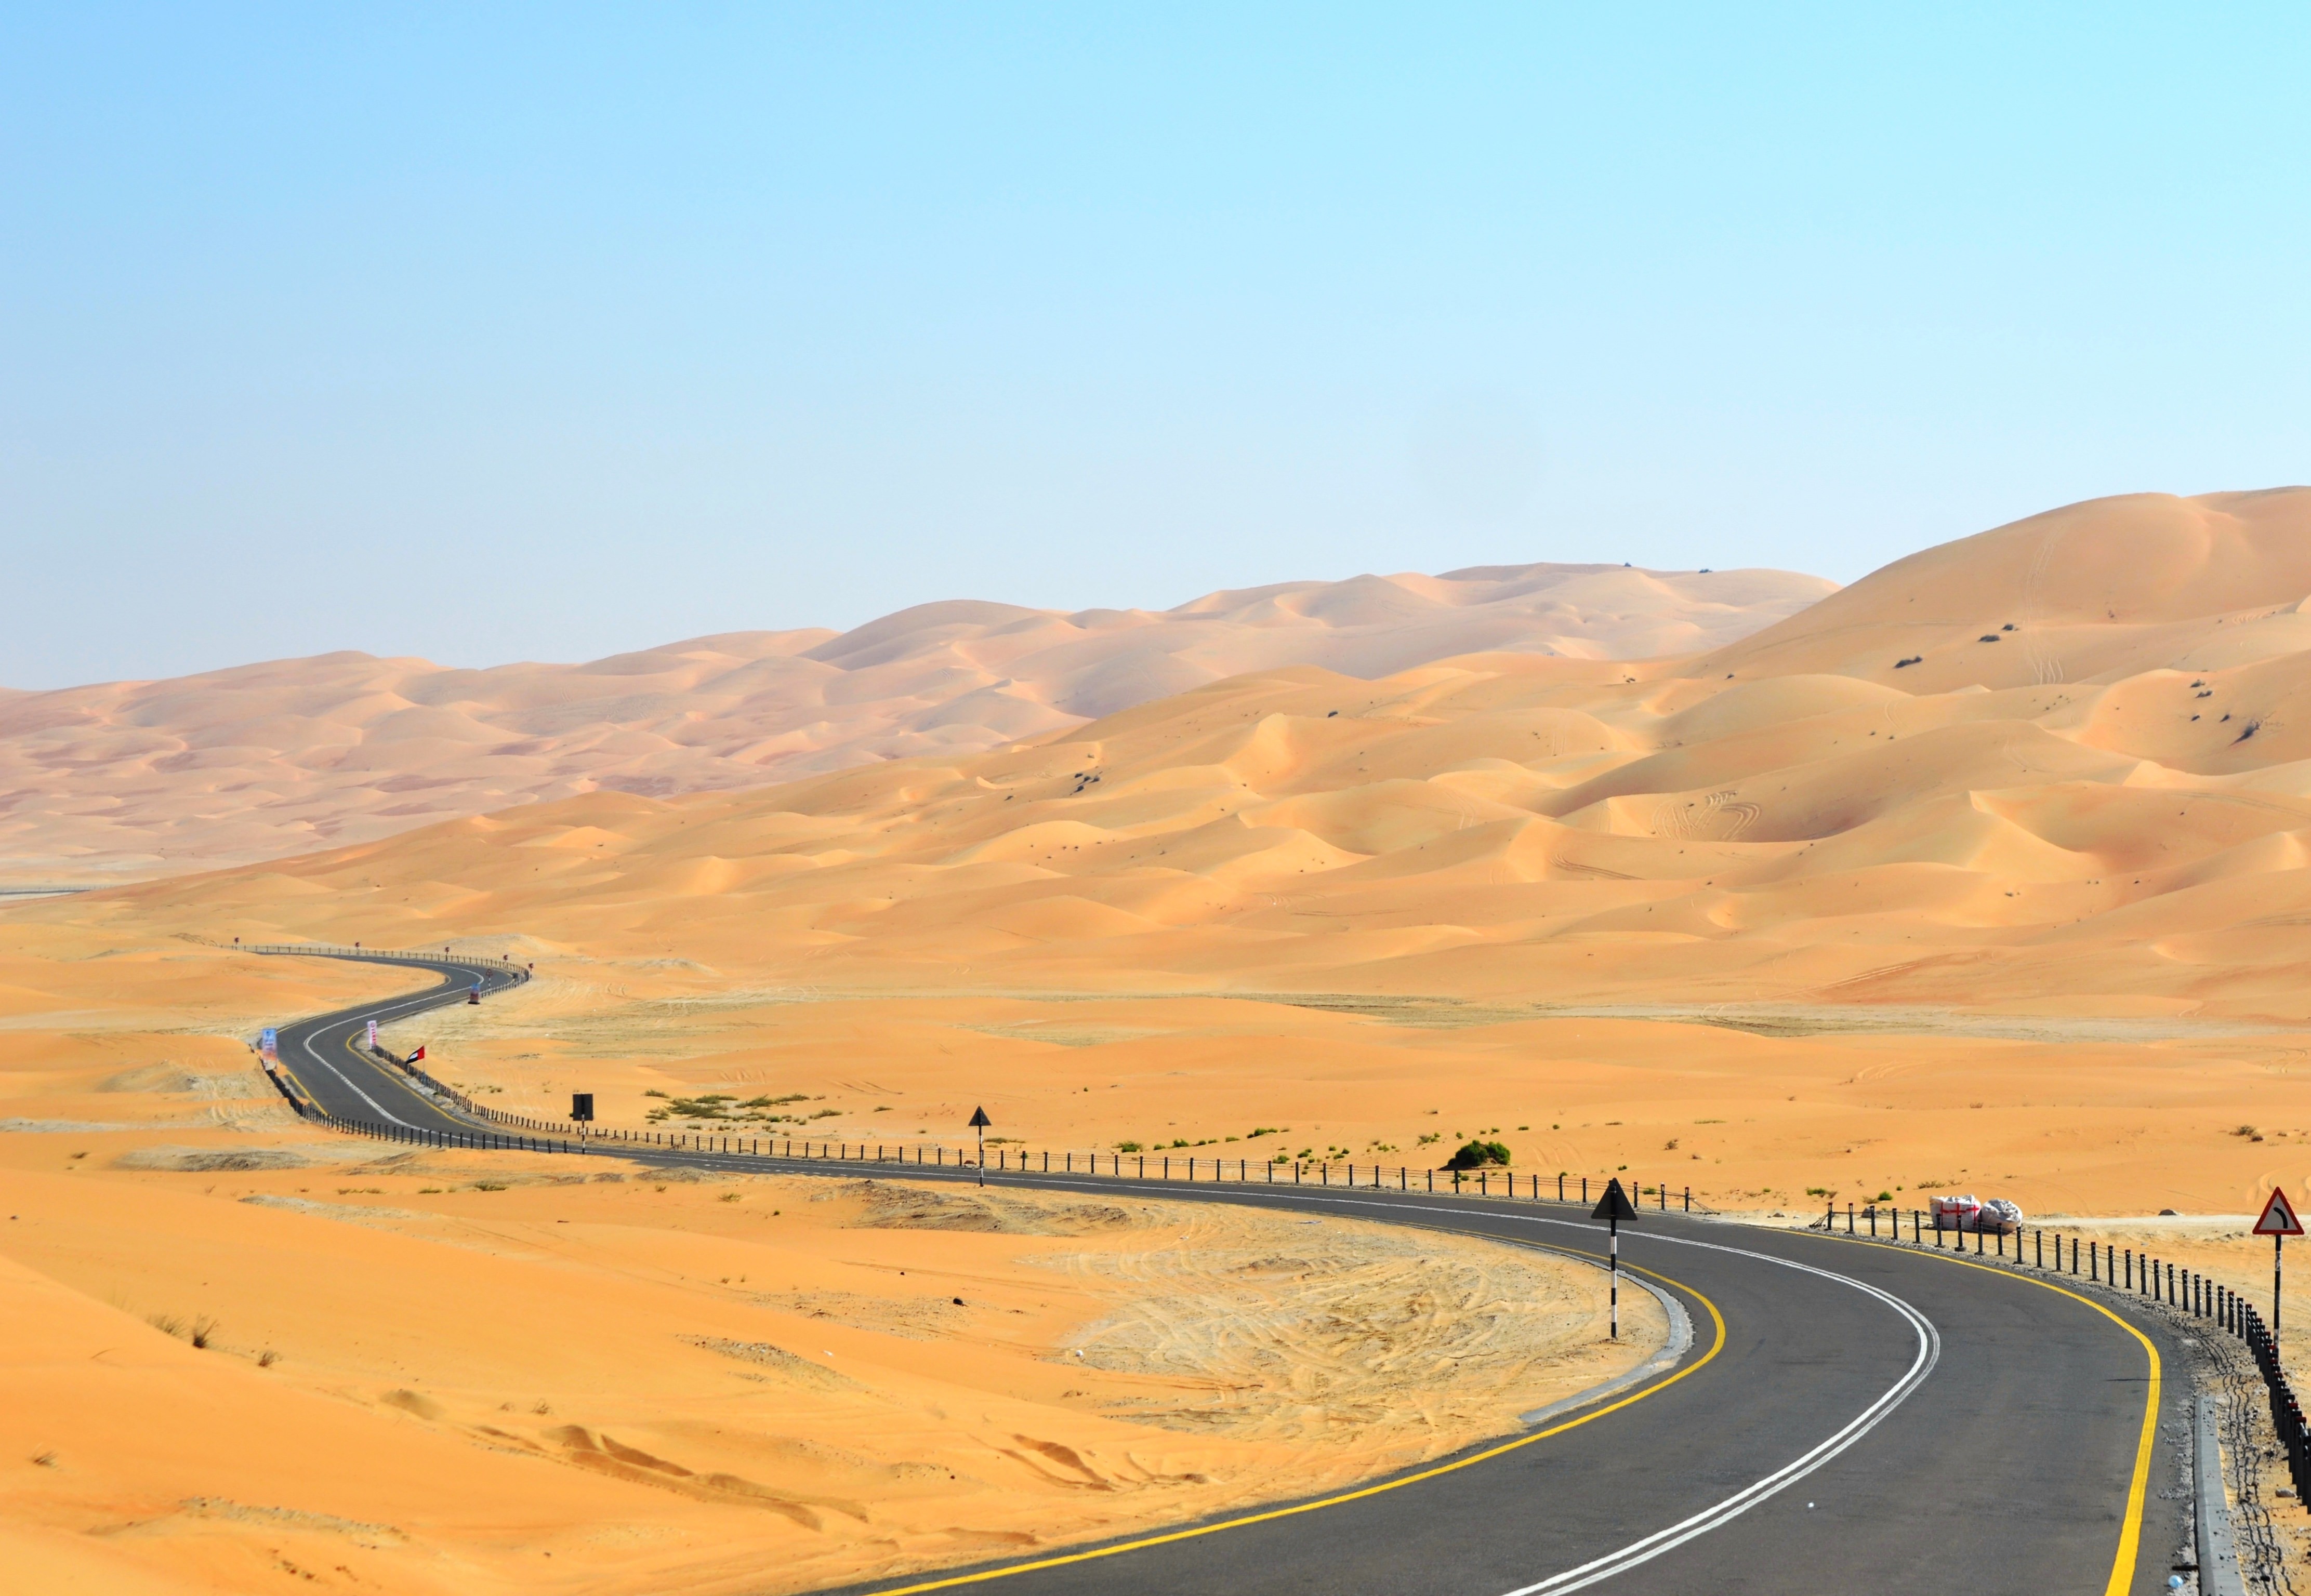
landscape, sand, horizon, road, desert, dune, barren, valley, travel, dry, scenic, plain, outdoors, grassland, badlands, hot, plateau, habitat, ecosystem, sahara, wadi, steppe, landform, erg, sand dunes, natural environment, geographical feature, aeolian landform